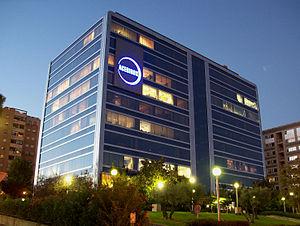
Acerinox est un producteur et distributeur espagnol d'aciers inoxydables laminés à chaud et à froid.